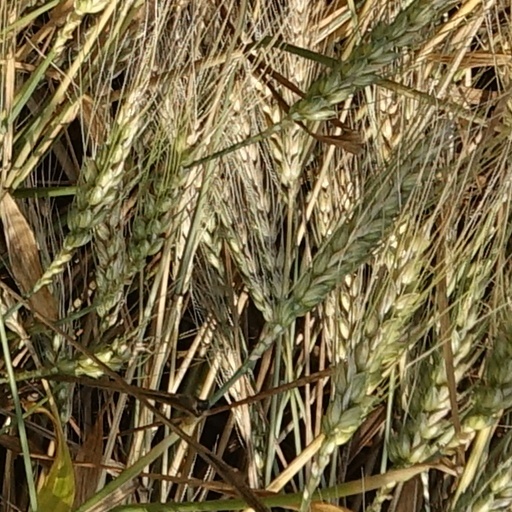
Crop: wheat